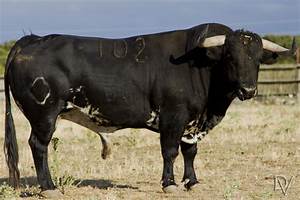
Label: mucca